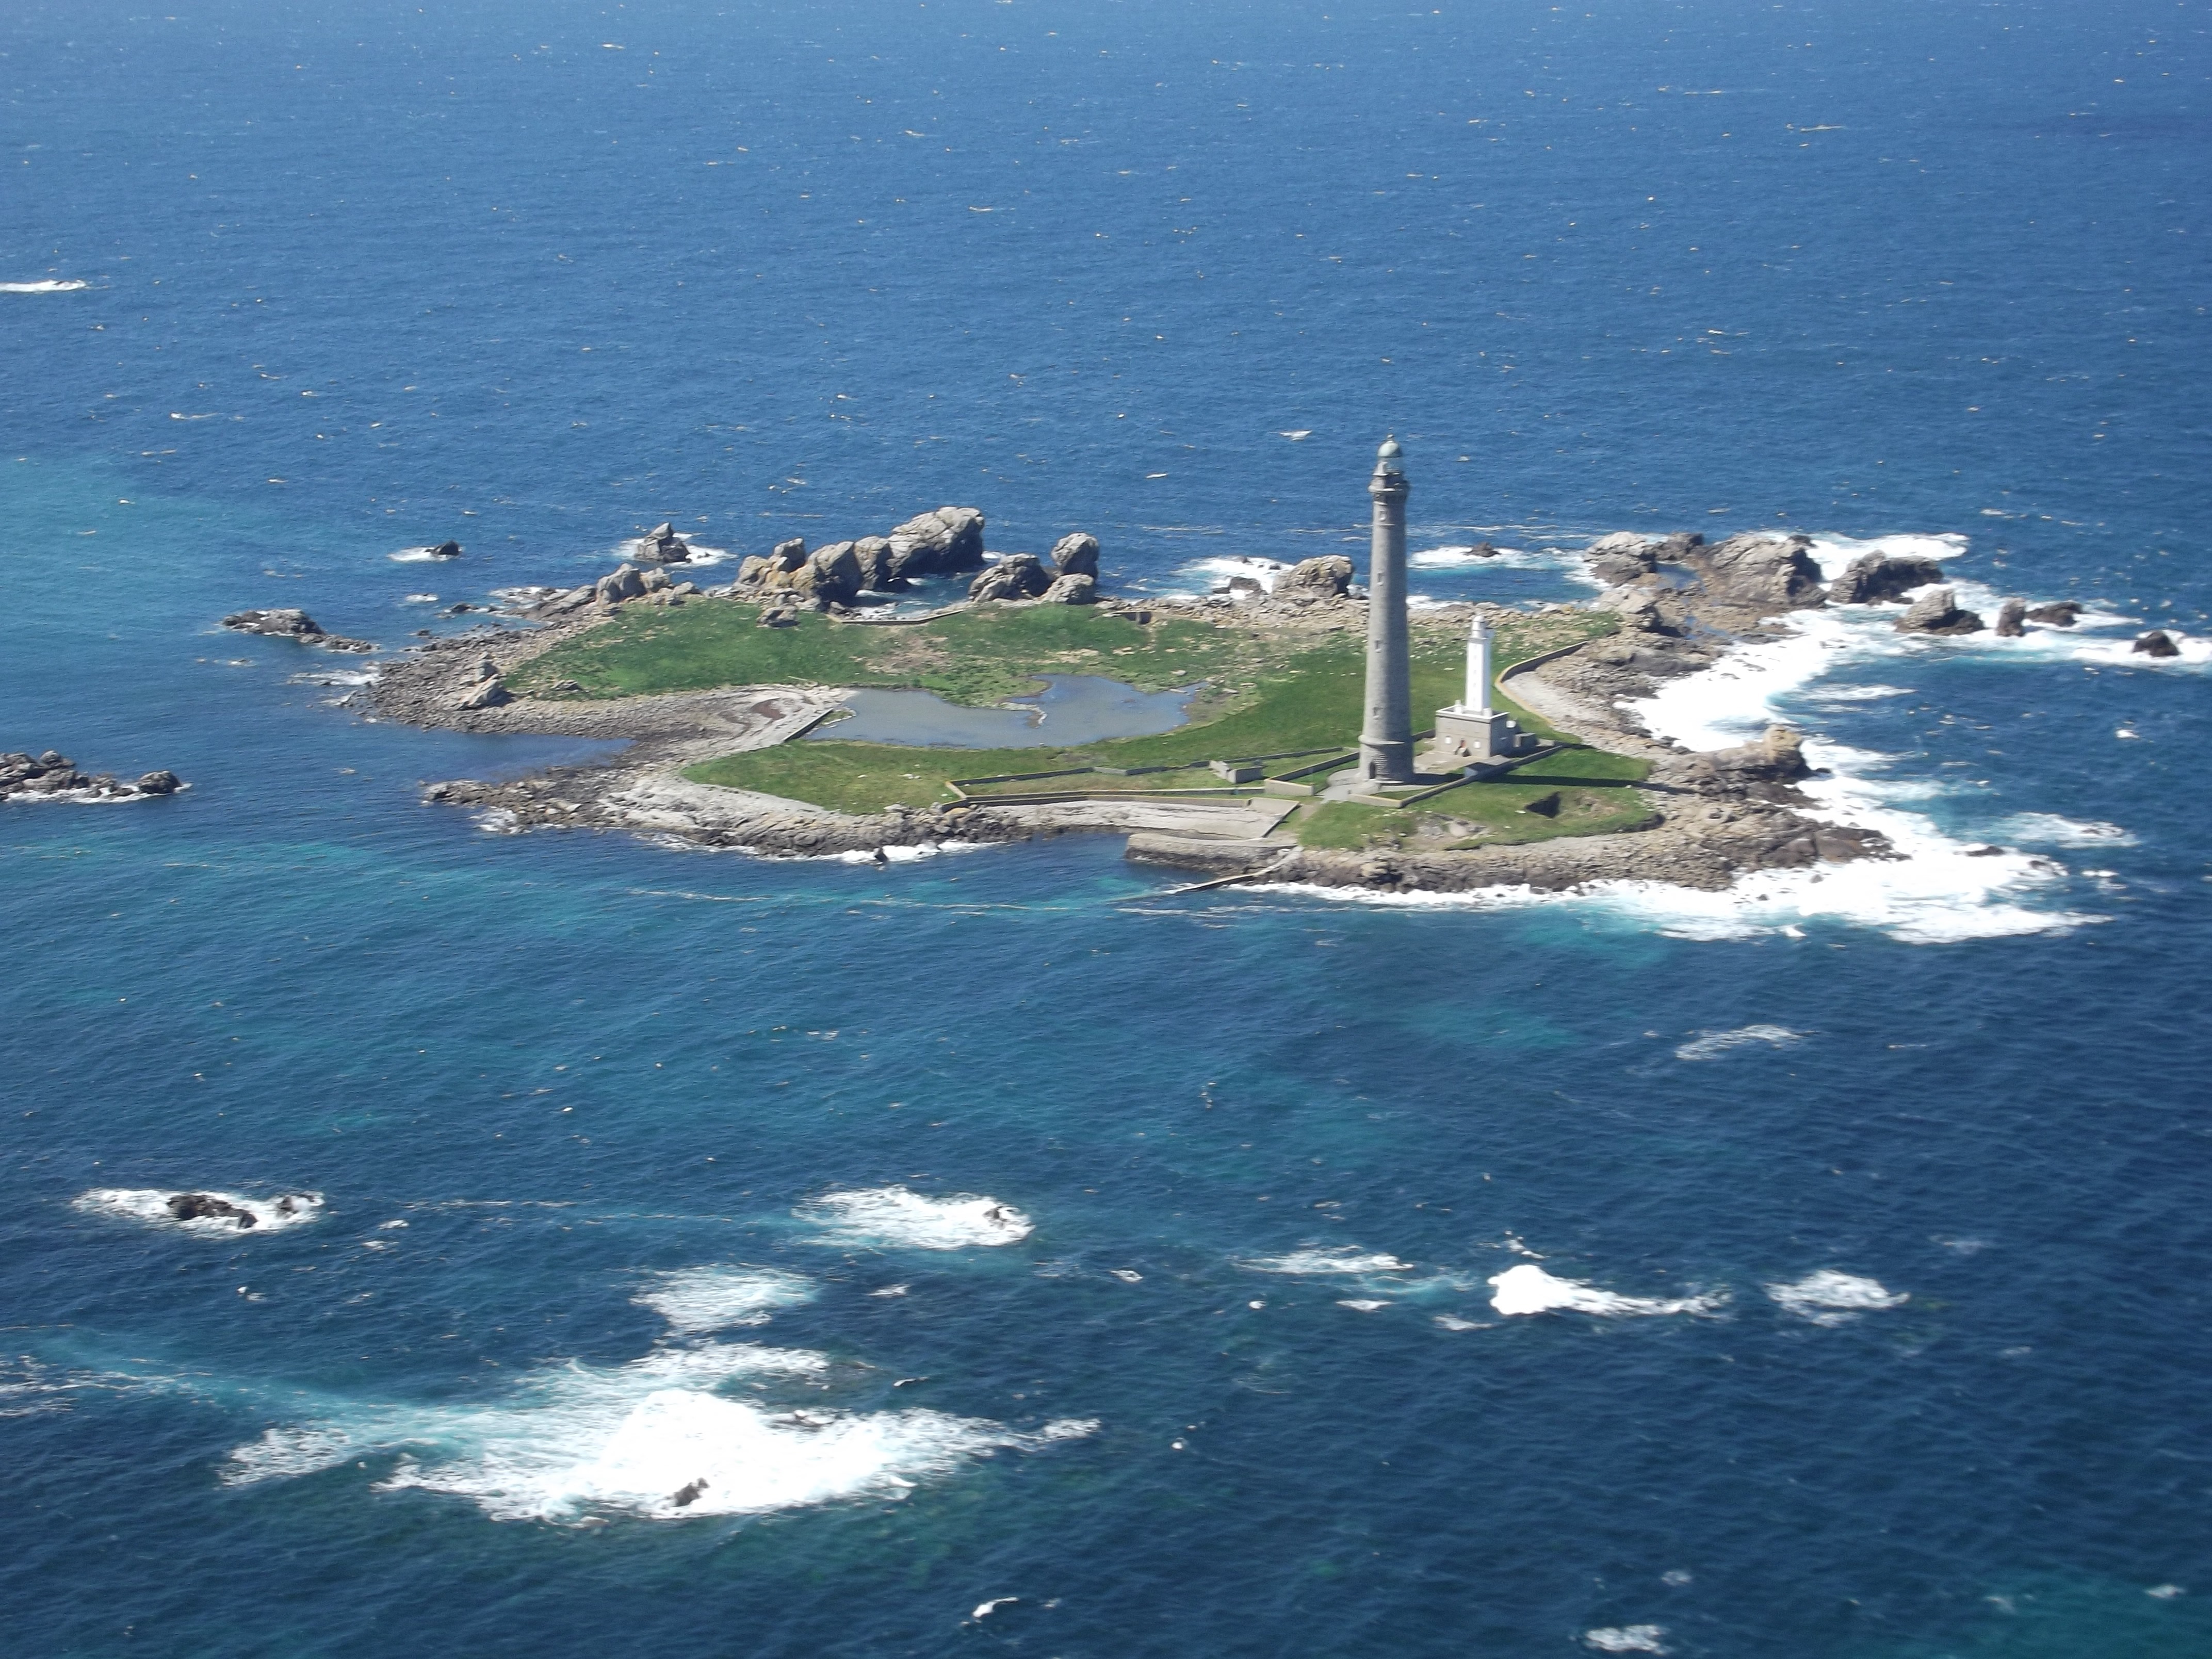
beach, sea, coast, ocean, shore, cove, vehicle, tower, bay, island, harbor, marina, terrain, archipelago, breakwater, cape, islet, aerial photography, wind wave, finistere, virgin island, plouguerneau